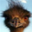
Label: bird